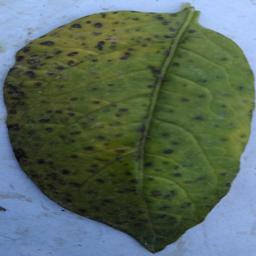
Etiqueta: Tizon_Temprano